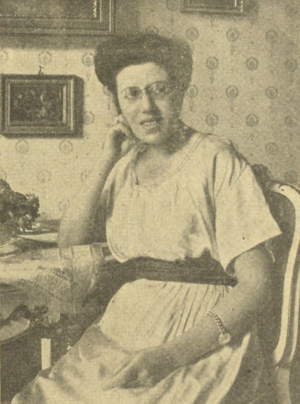
Marianne Beth, née Marianne von Weisl le 6 mars 1889 à Vienne et morte le 19 août 1984 à New York, est une avocate, sociologue, féministe et professeure d'université austro-américaine. En 1921, elle devient la première femme autrichienne à obtenir un doctorat en droit.